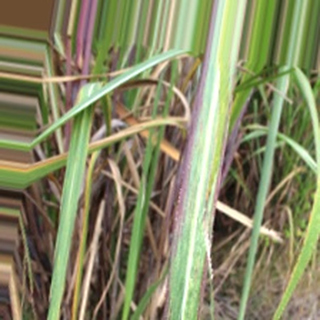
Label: sugarcane_bacterial_blight